Paisi Kaysarov

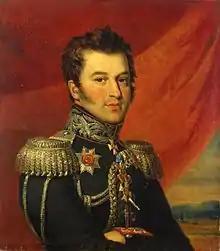
Portrait by George Dawe

Paisi Sergeevich Kaysarov ("Paisii Sergeevich Kaisarov"; ; 23 May 1783 – 27 February 1844) was a Russian general who served during the Napoleonic Wars.